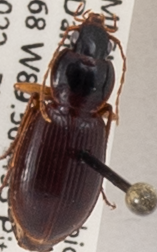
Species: Synuchus impunctatus
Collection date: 2022-08-24
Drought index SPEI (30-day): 0.222
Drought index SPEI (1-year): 0.35
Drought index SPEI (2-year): -0.06